Madonna della Misericordia, Petriolo

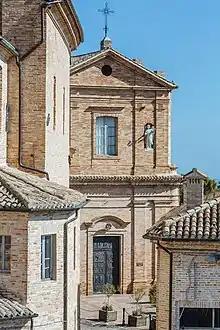
Chiesa della Madonna della Misericordia

The Chiesa della Madonna della Misericordia is a Roman Catholic church located on Piazza San Martino in the town of Petriolo, province of Macerata, region of Marche, Italy. It stands facing both the Palazzo Communale and the church of Santi Martino e Marco.